Jean-François de Troy

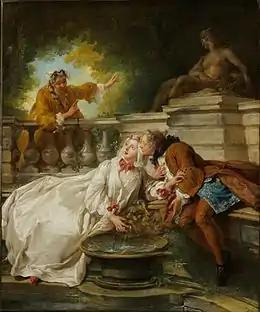
"The Alarm or the Gouvernante Fidèle" (1723)

While Watteau's 'fête galantes' were filled with a sense of mystery and timelessness, de Troy's "tableaux de mode" were intended to provide a more realistic depiction of contemporary fashions, pastimes and manners. He was able to capture in these compositions the more relaxed behavior of the higher social classes following the death of Louis XIV in 1715 as shown in new fashions and manners.